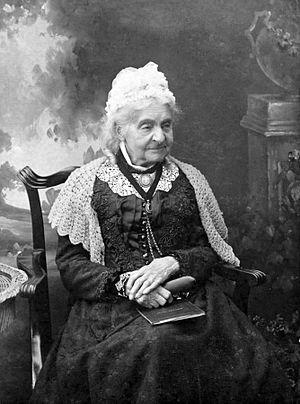
Margaret Ann Neve, née Harvey le 18 mai 1792 à Guernesey et morte le 4 avril 1903, était la première femme supercentenaire officiellement enregistrée ainsi que le deuxième être humain à atteindre ses 110 ans après Geert Adriaans Boomgaard. Elle vécut à Saint-Pierre-Port sur l'Île de Guernesey située dans la Manche.